Randy Johnson's perfect game

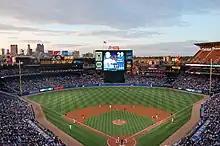
Turner Field was the site of Randy Johnson's perfect game.

Going into the game, Johnson had a win–loss record of 3–4 with a 2.83 earned run average (ERA) in eight games during the 2004 season.